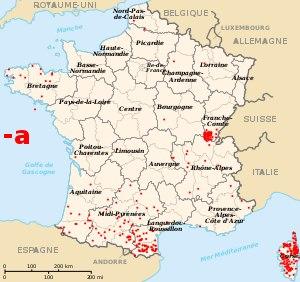
Messia-sur-Sorne est une commune française et une banlieue de Lons-le-Saunier, située dans le département du Jura en région Bourgogne-Franche-Comté. Les habitants se nomment les Messornais et Messornaises.
Meussia est une commune française située dans le département du Jura en région Bourgogne-Franche-Comté. Les habitants sont appelés les « Mussinois - Mussinoises ».